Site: brandenburg
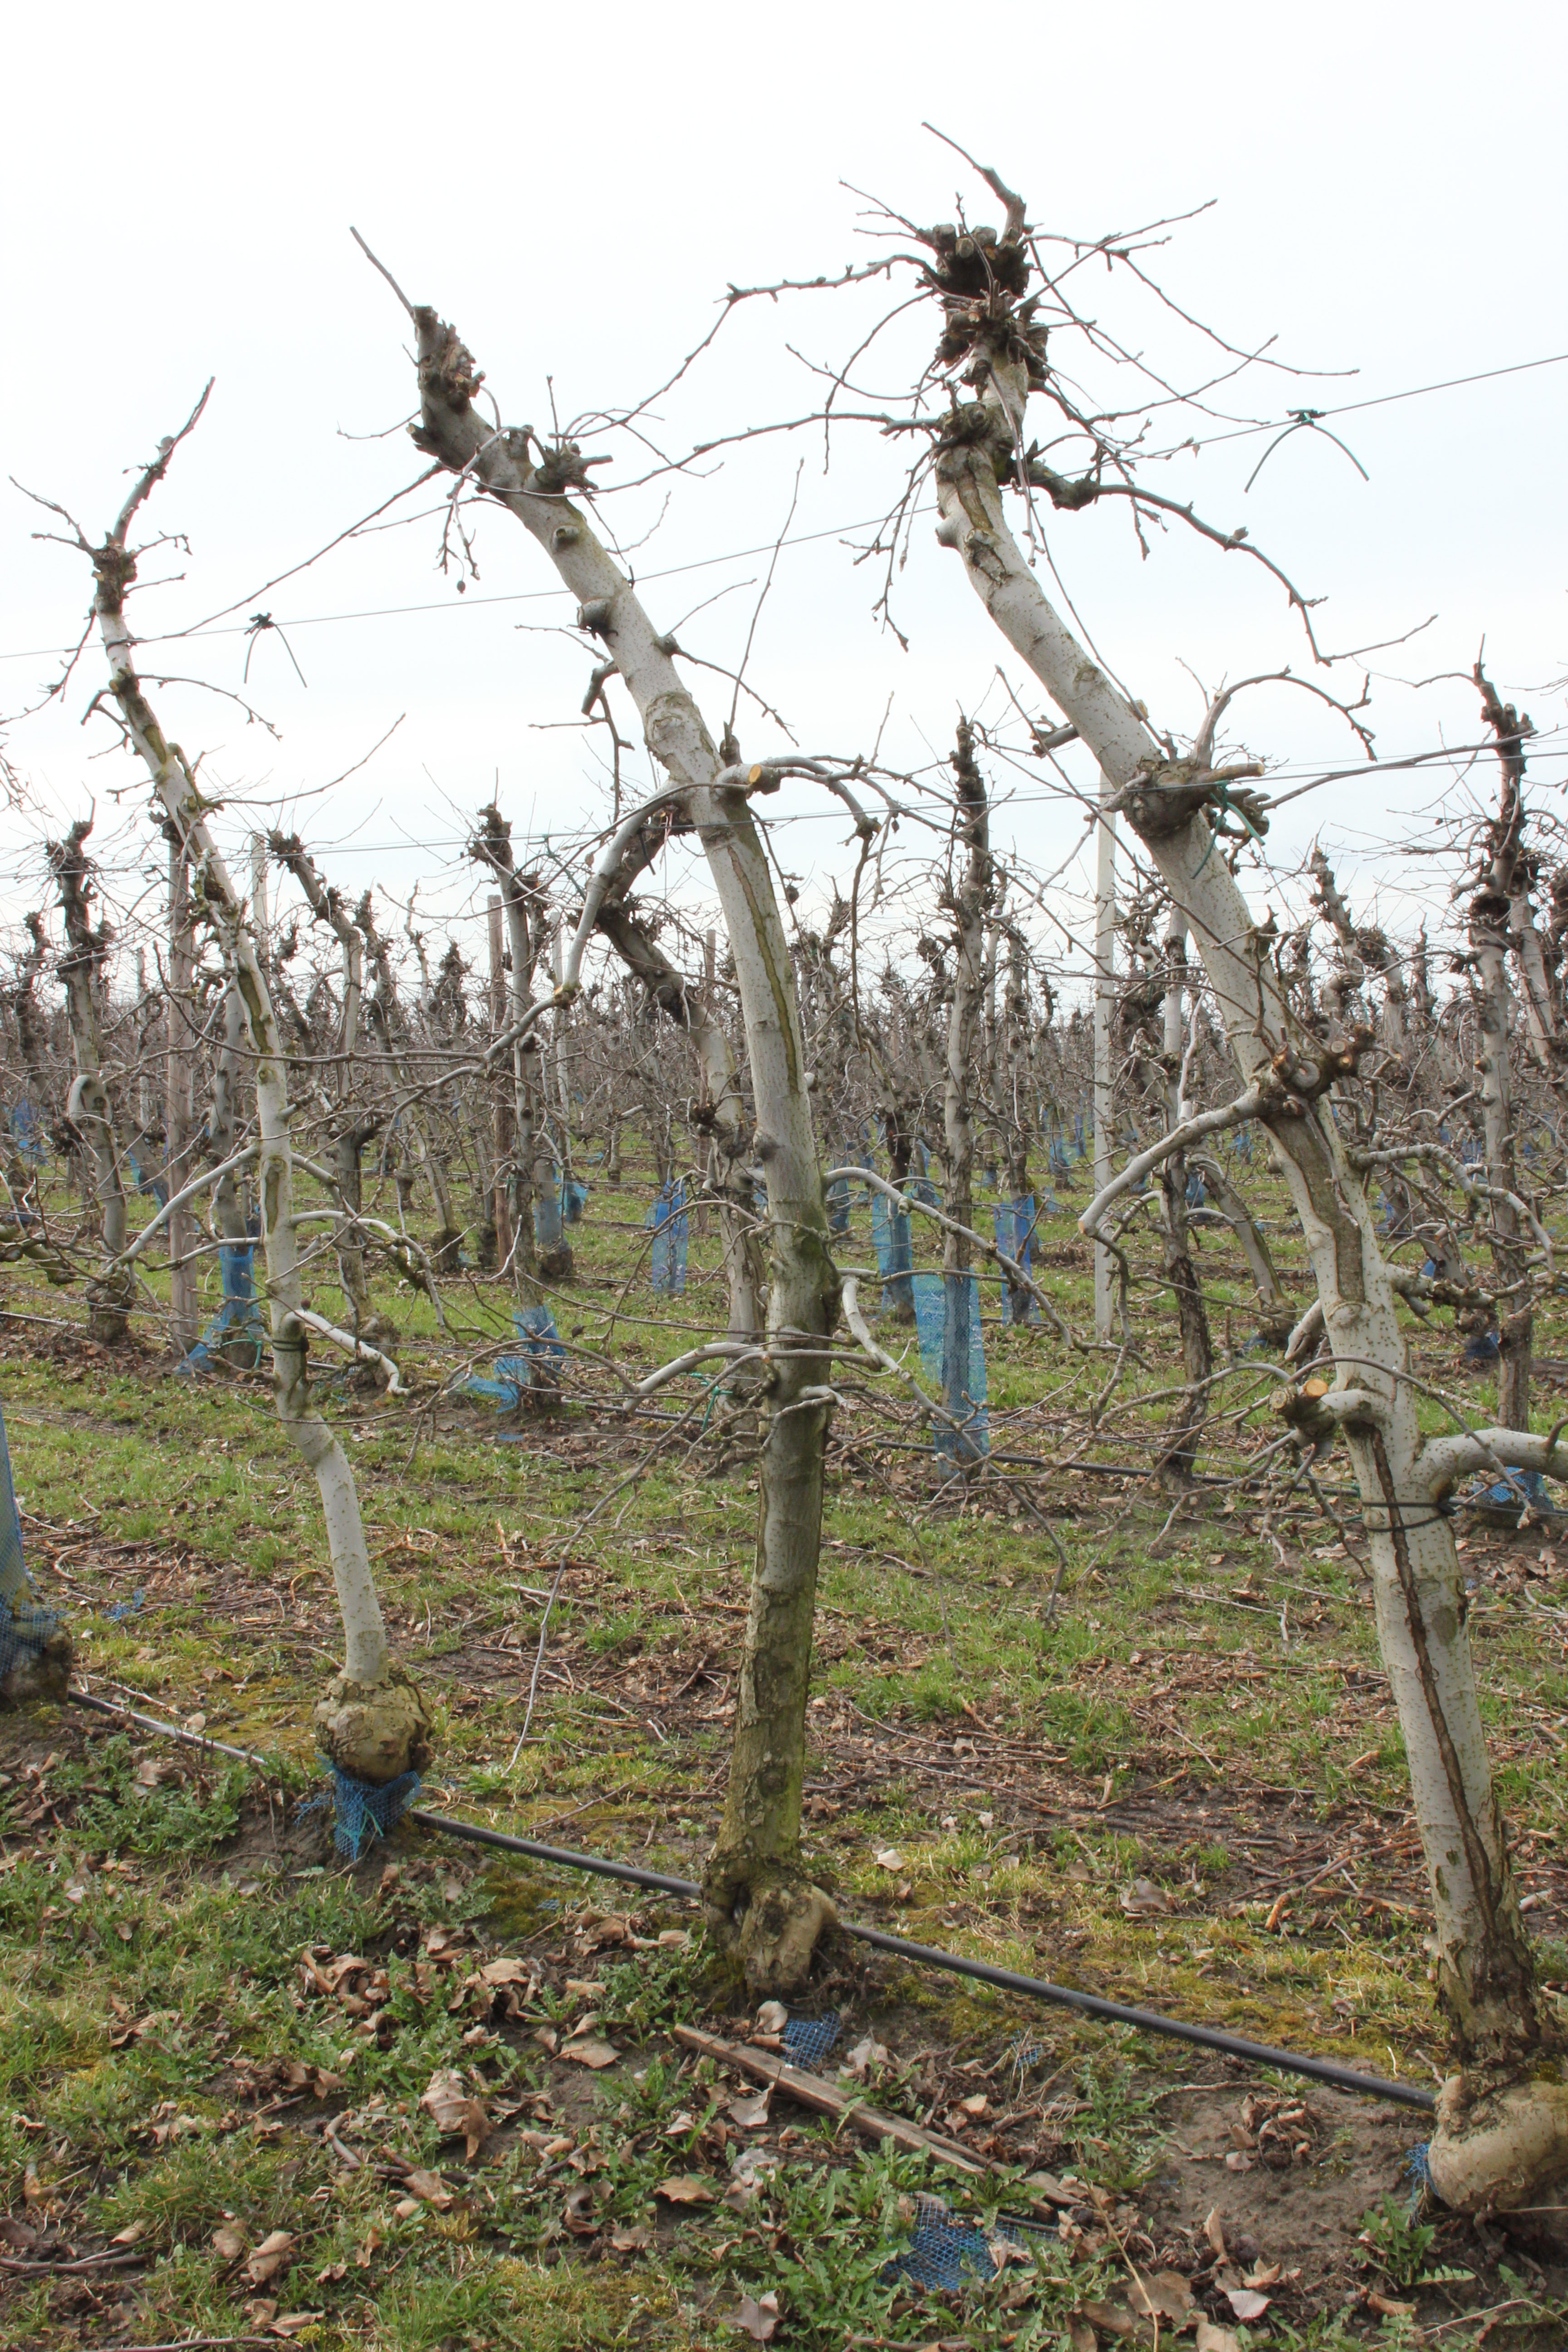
Growth stage (BBCH 01): Bud development